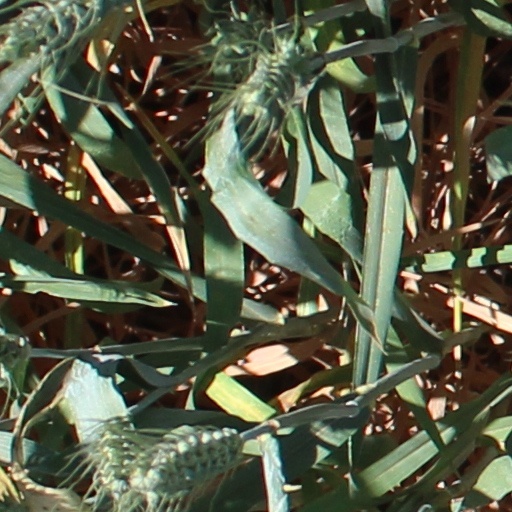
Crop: wheat